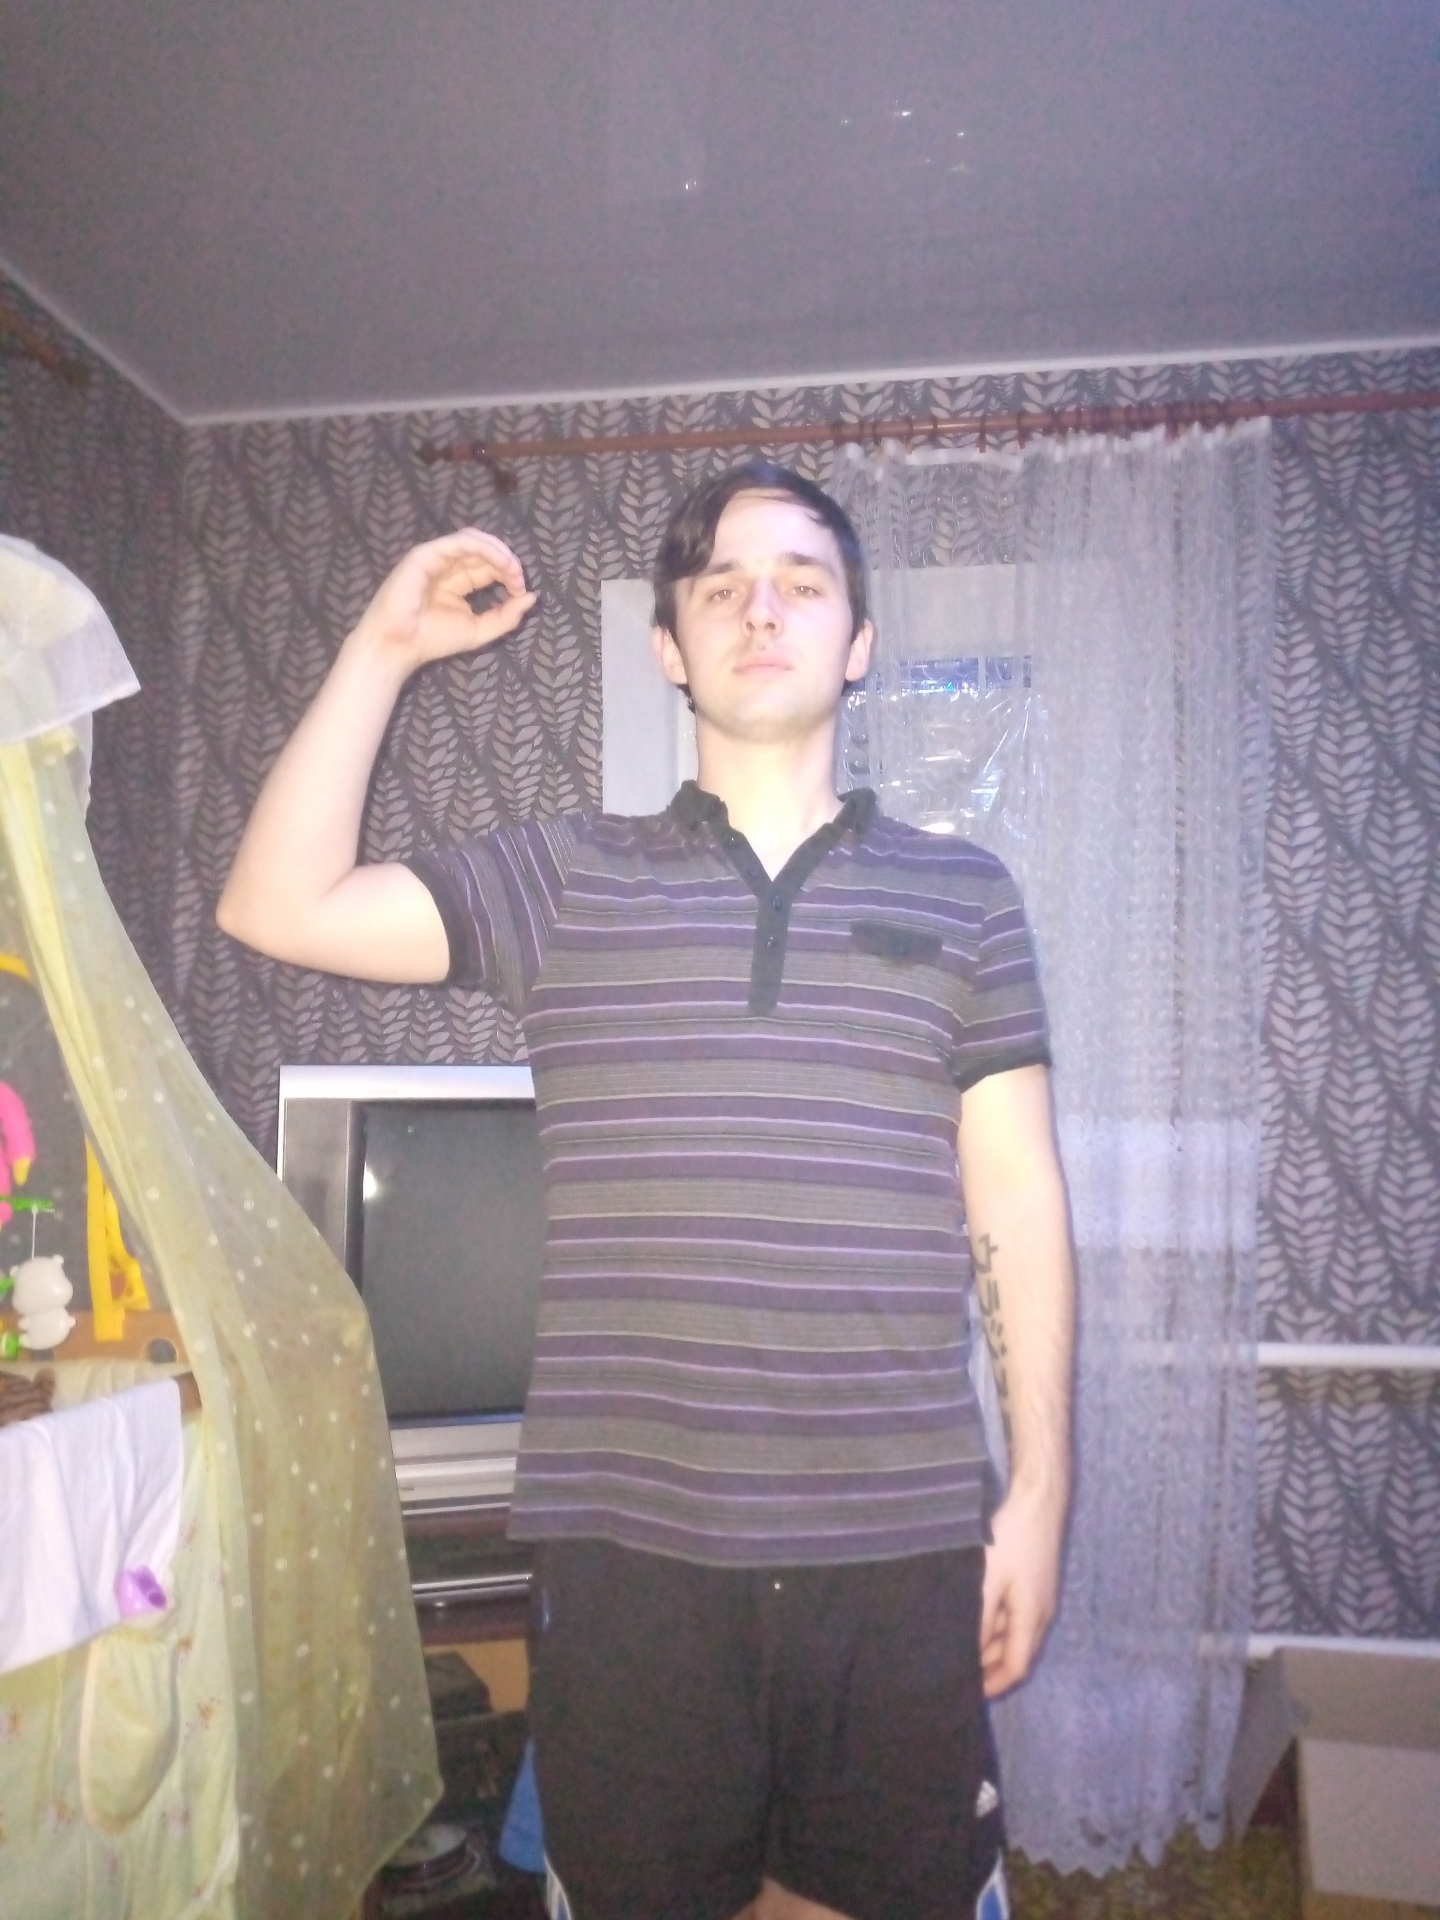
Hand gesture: grip